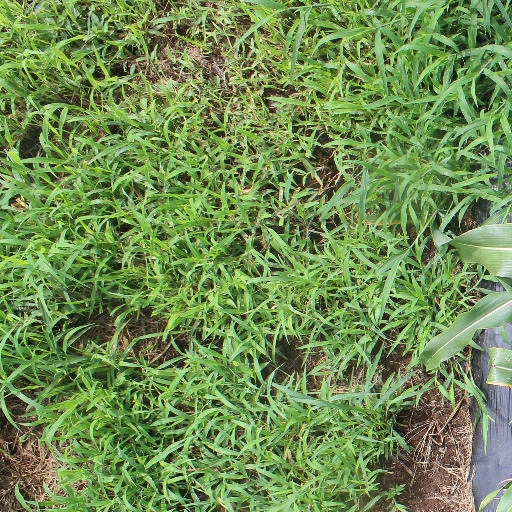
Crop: sorghum